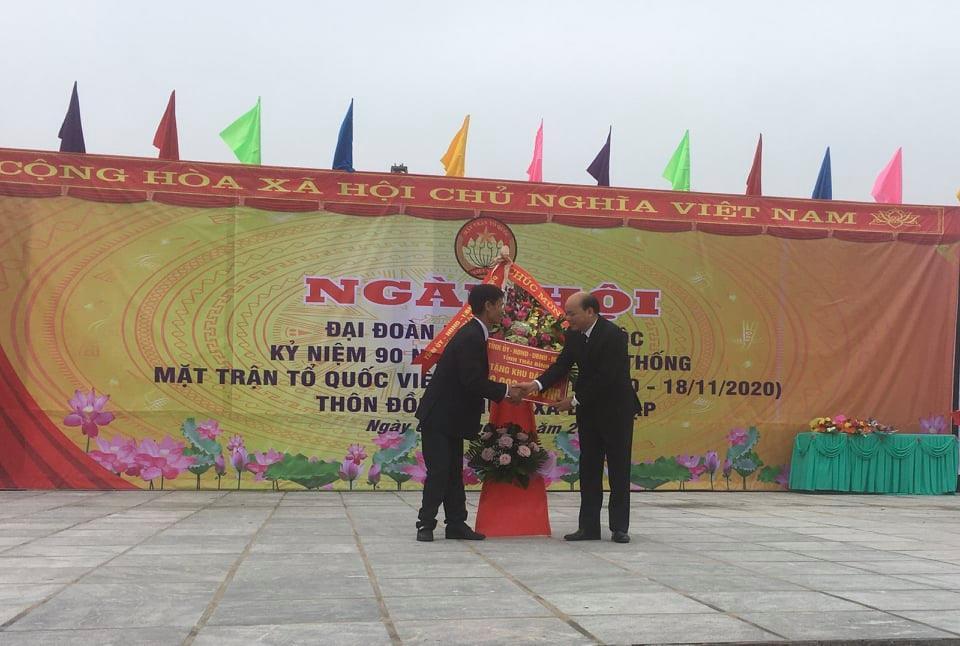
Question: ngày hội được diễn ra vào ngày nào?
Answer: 18/11/2020